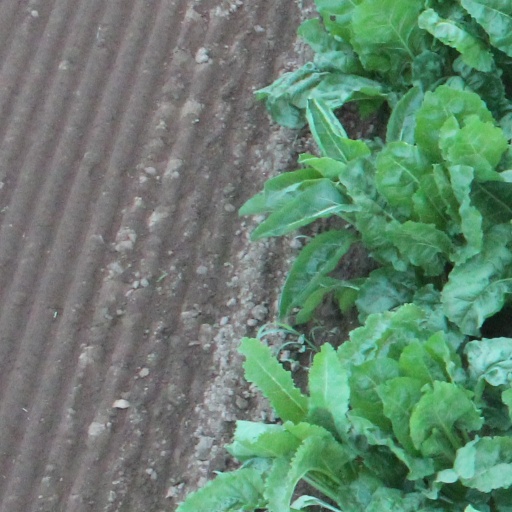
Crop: sugar beet